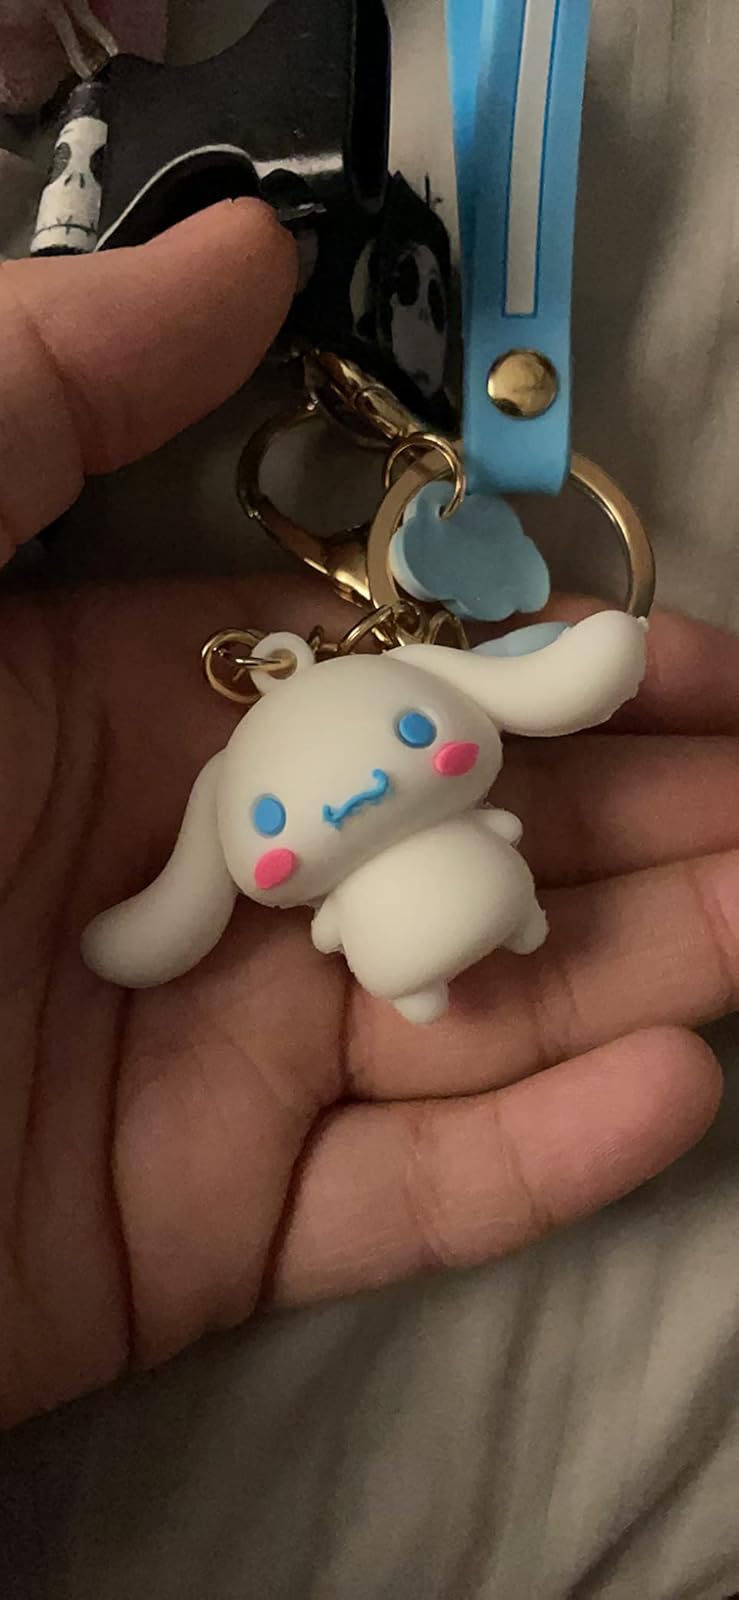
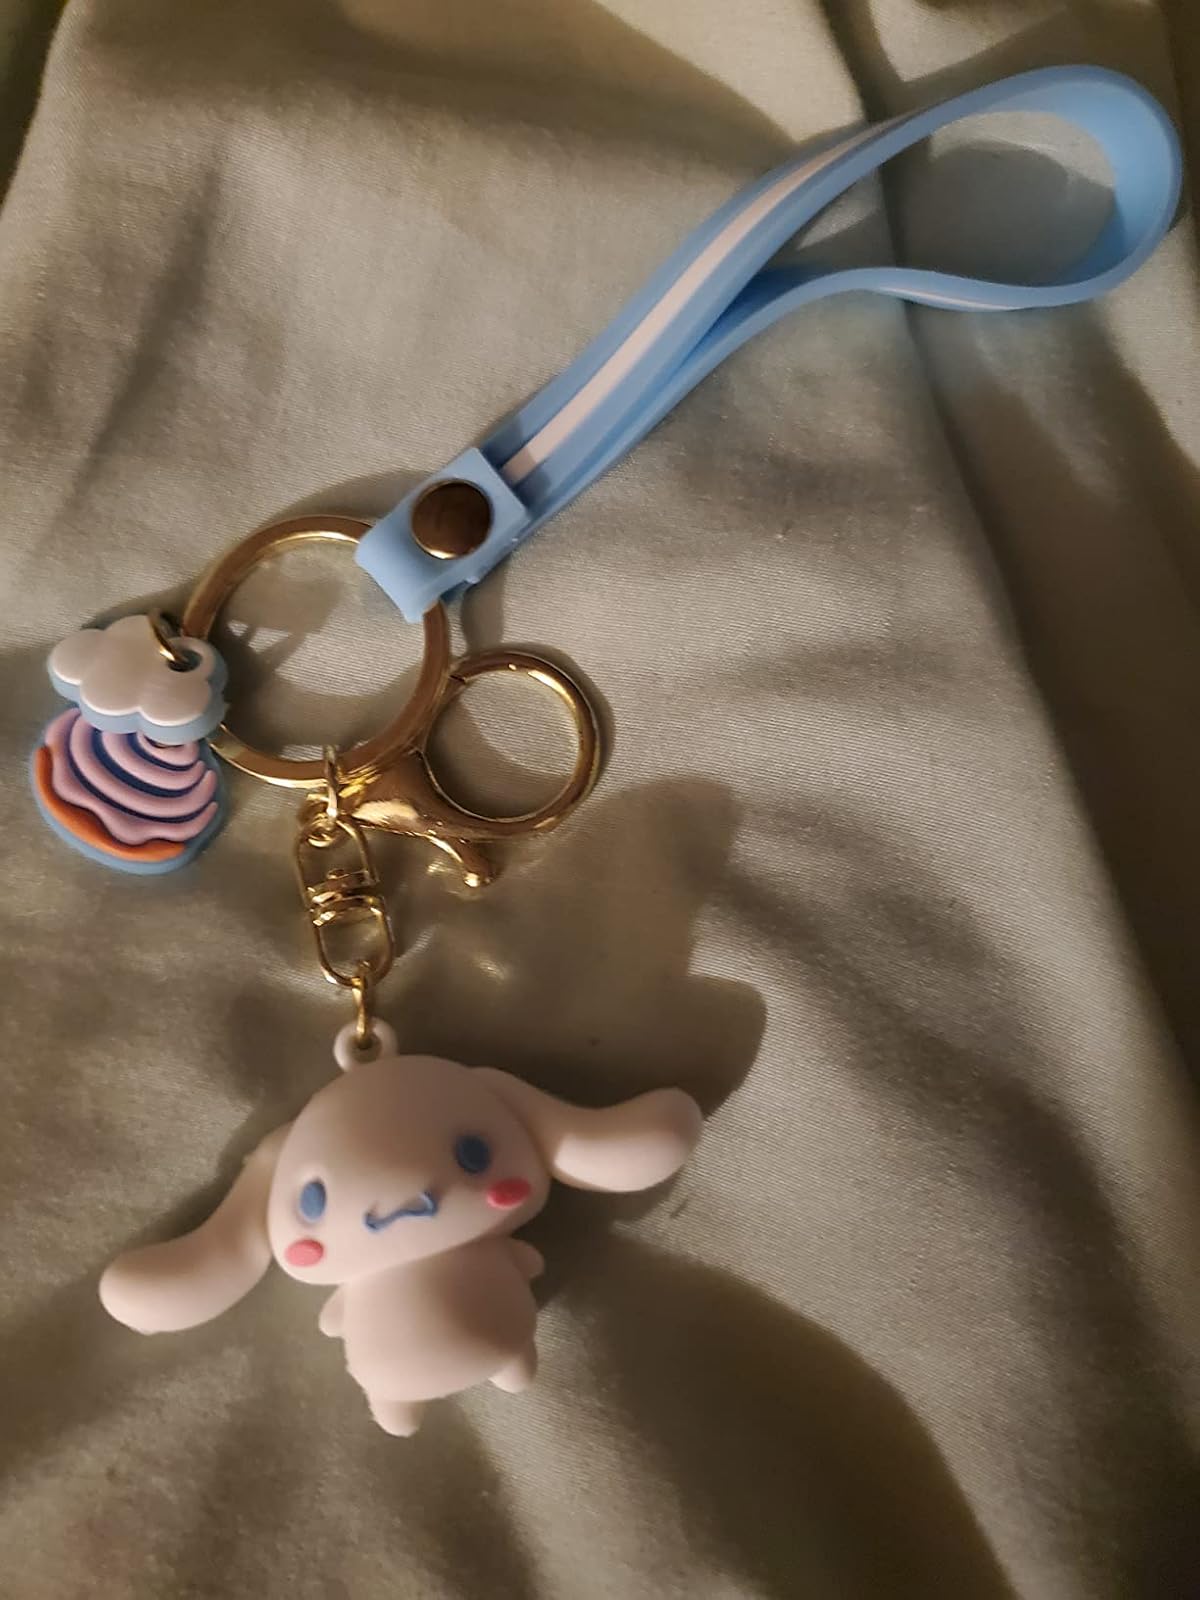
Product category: accessories_keychain
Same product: yes